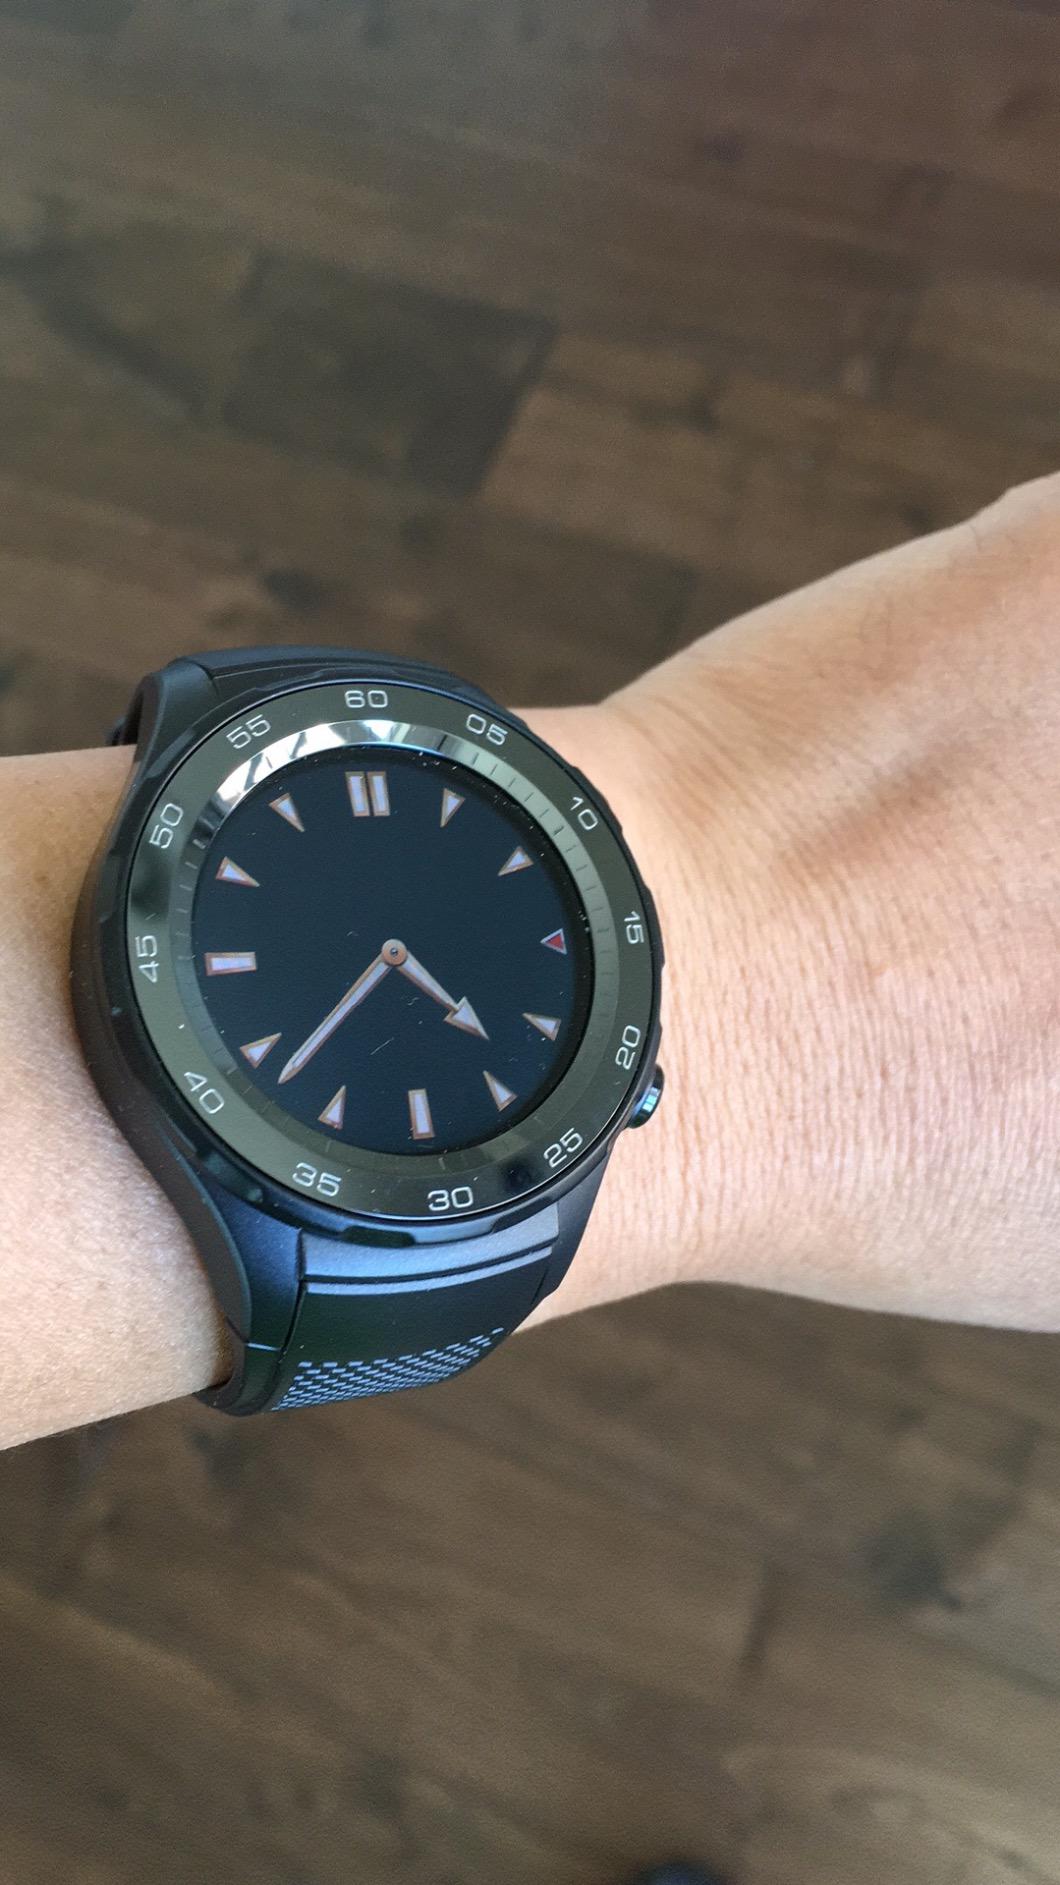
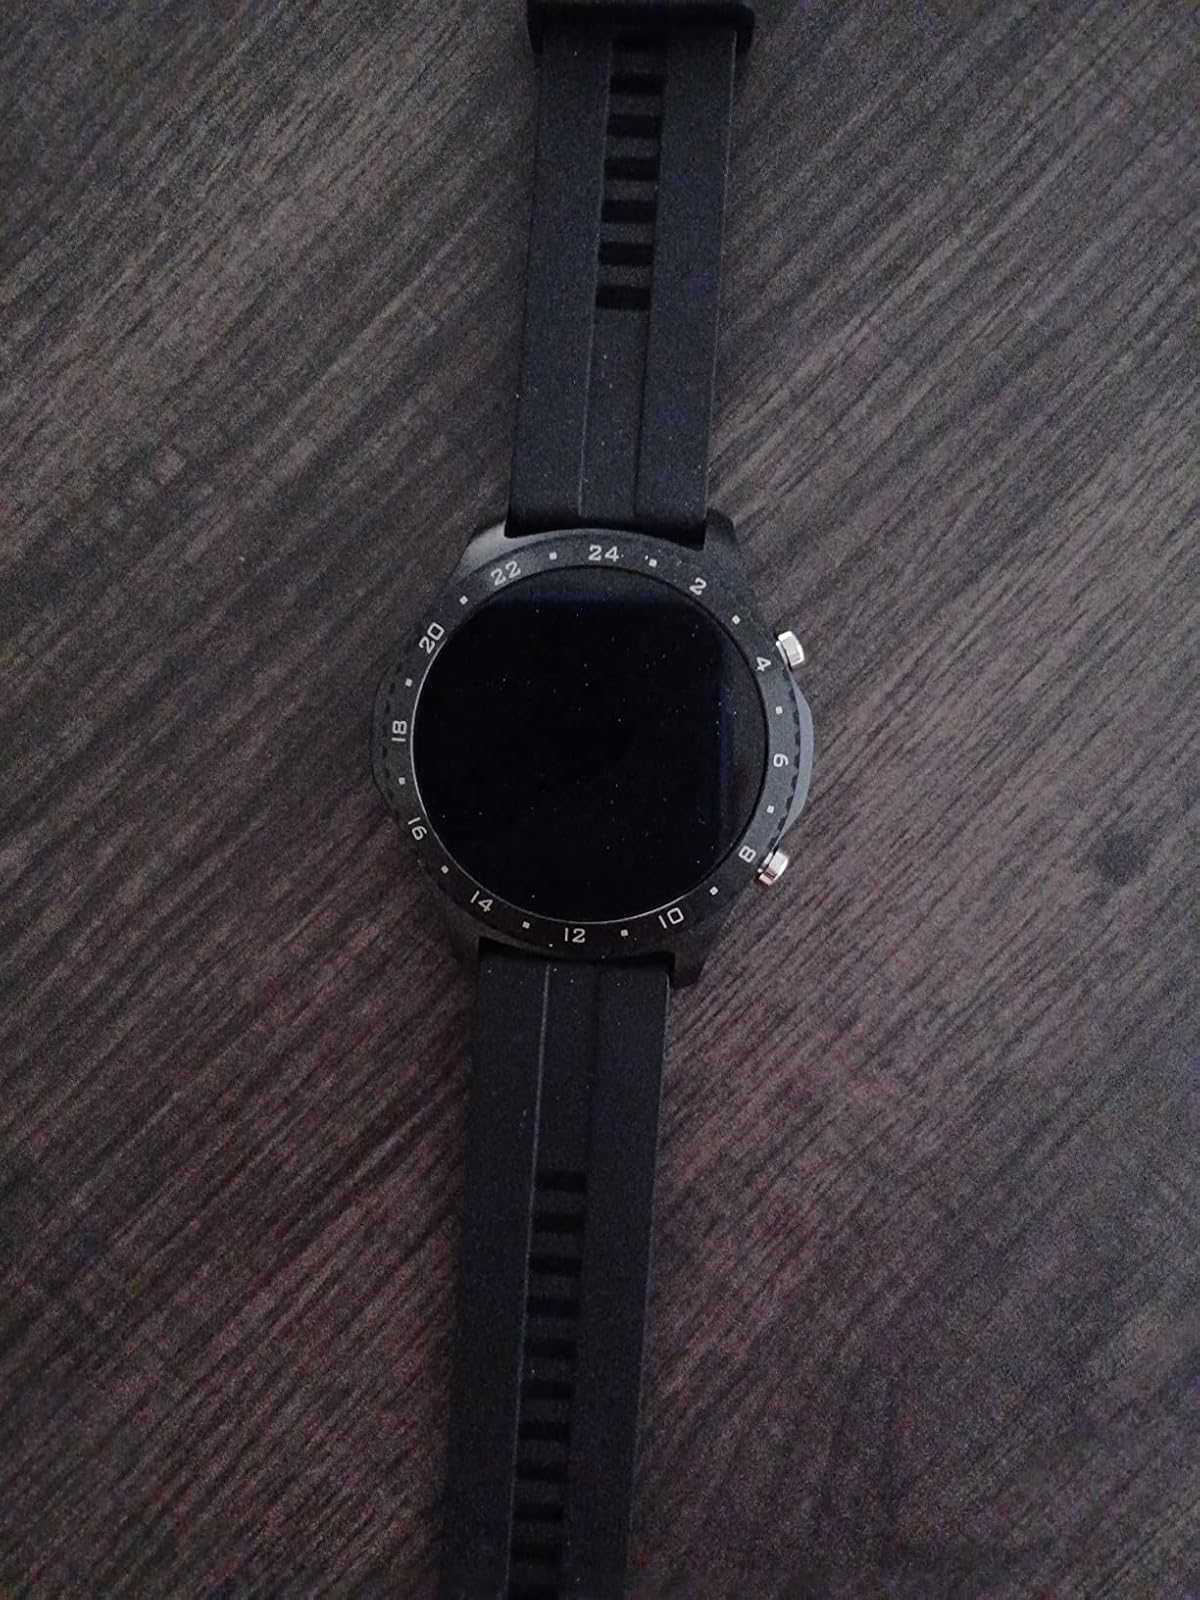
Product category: smartwatch
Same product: no